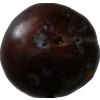
Label: plum